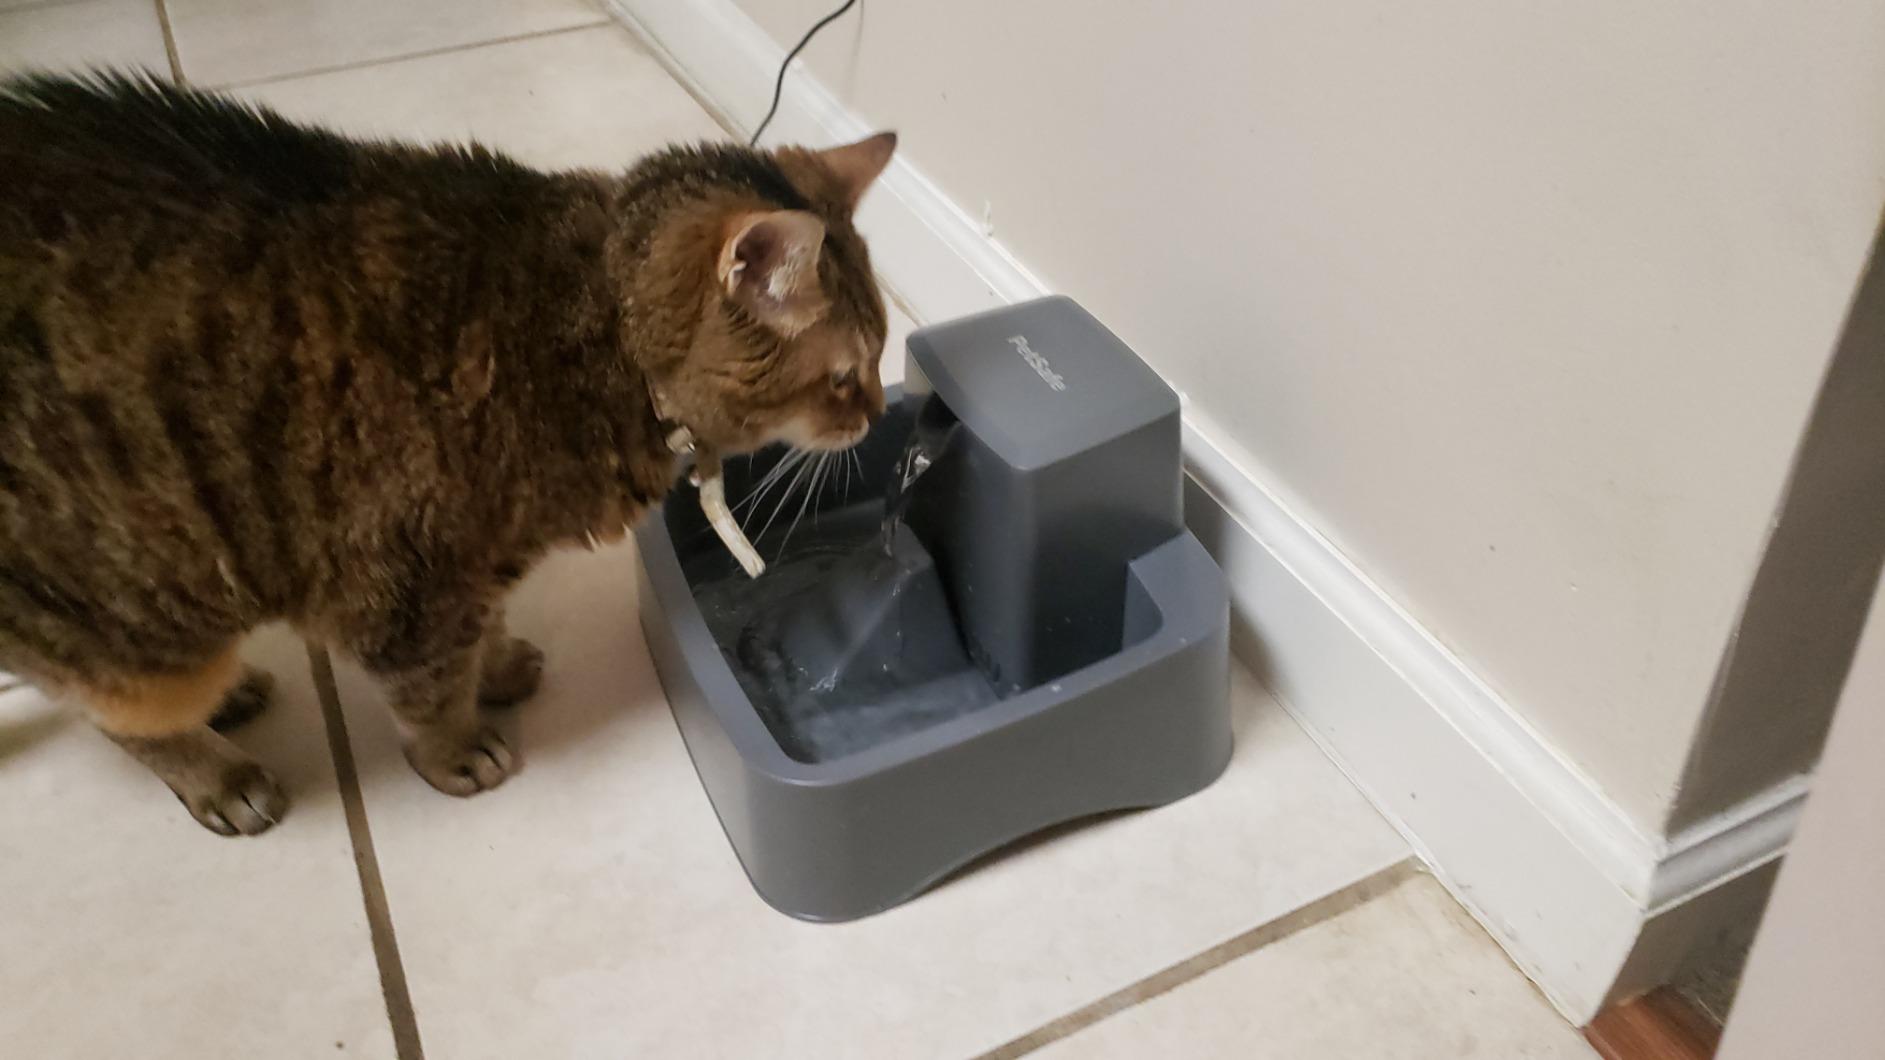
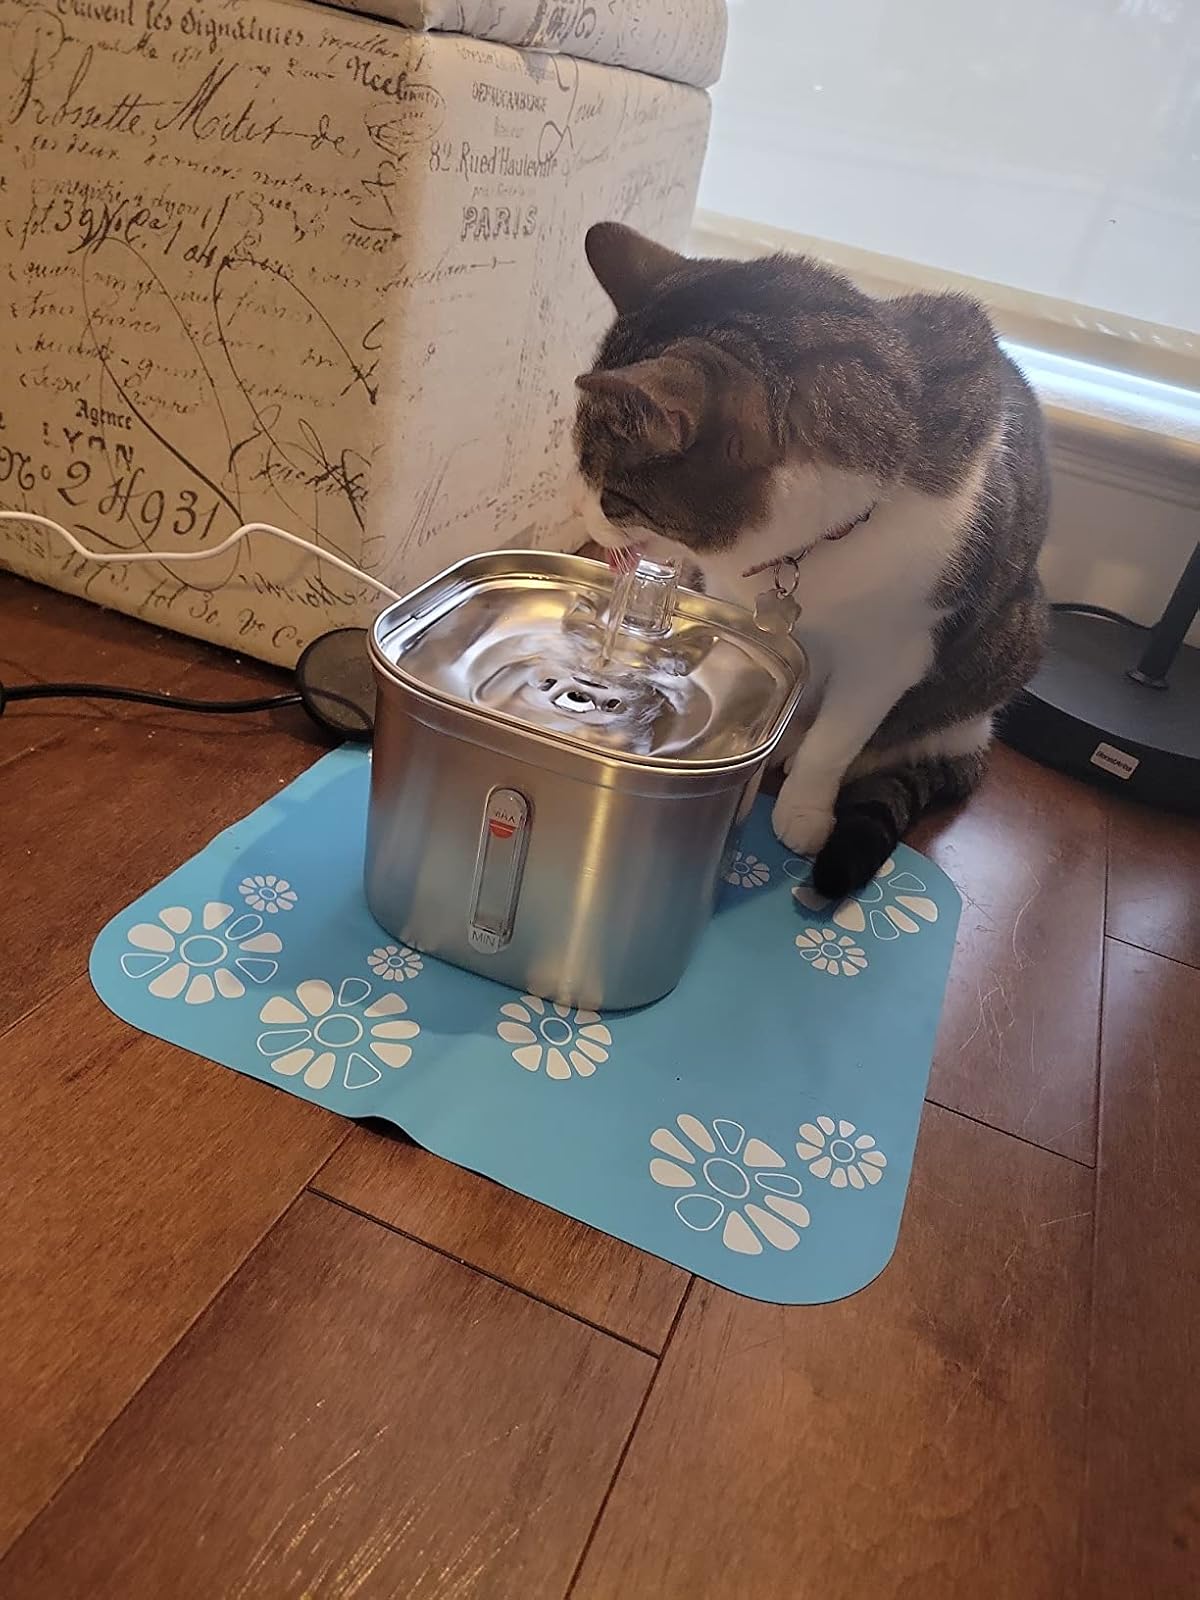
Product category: items_bowl
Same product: no